Beavis and Butt-Head

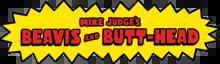
Logo for the 2022 revival

Beavis and Butt-Head is an American adult animated sitcom created by Mike Judge. The series follows Beavis and Butt-Head, both voiced by Judge, a pair of teenage slackers characterized by their apathy, lack of intelligence, lowbrow humor and love for hard rock and heavy metal. The original series juxtaposes slice-of-life short subjects—in which the teens embark on low-minded misadventures in their fictional town of Highland, Texas—with the pair watching and commenting on music videos.